Francisco Soberón

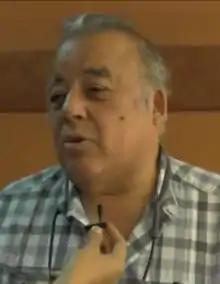
Francisco Soberón Garrido in 2012

Francisco Ricardo Soberón Garrido was a human rights activist in Peru. In 1983 he founded APRODEH, the non-governmental organization of which he is became a director. He also led the National Human Rights Coordinator's Office and was a member of the steering committee of the Coalition for the International Criminal Court. He was Vice President for South America of the International Federation of Human Rights from 1997 to 2001. He was awarded the National Order of Merit by the French government and the Letelier-Moffitt Human Rights Award by the Institute for Policy Studies. He died on October 7, 2022.